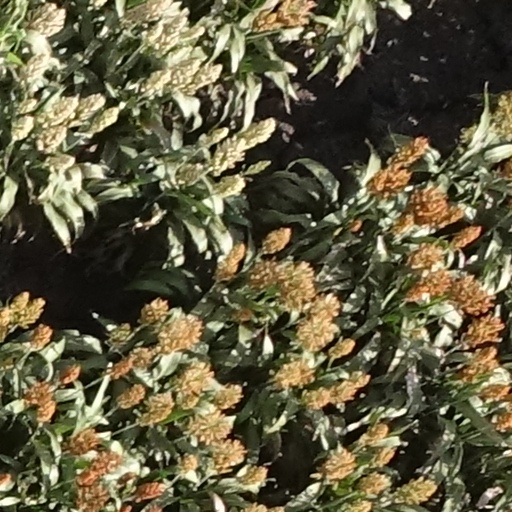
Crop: sorghum